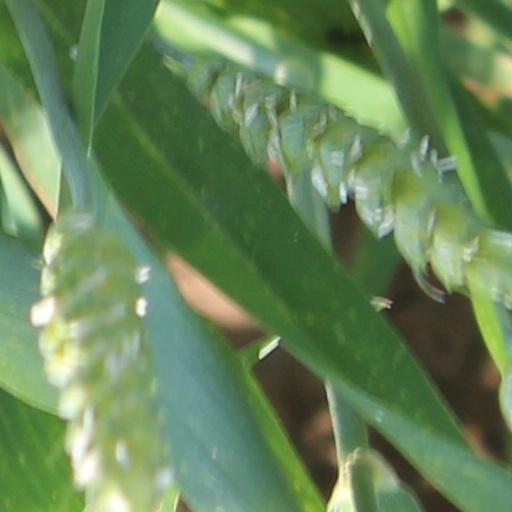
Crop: wheat